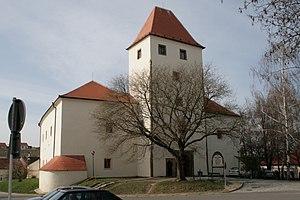
Hluk est une ville du district d'Uherské Hradiště, dans la région de Zlín, en Tchéquie. Sa population s'élevait à 4 340 habitants en 2019.